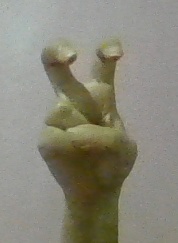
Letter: toot